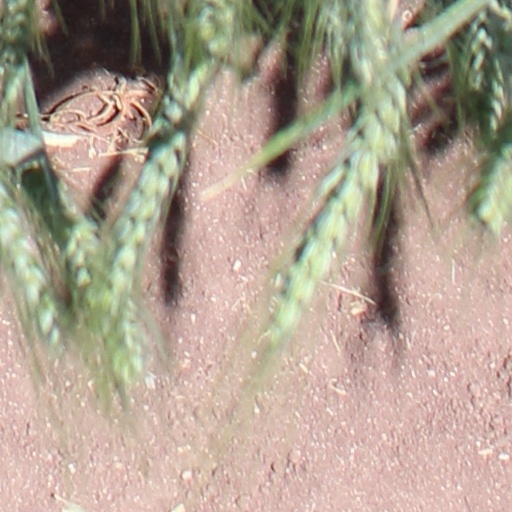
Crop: wheat